Josh Donaldson

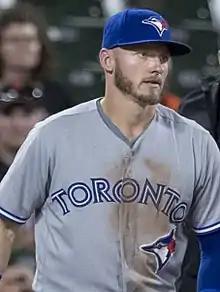
Donaldson in 2017

On April 13, 2017, Donaldson left the game after straining his right calf, and was placed on the 10-day disabled list the following day. He returned to the lineup in late May. From August 1 to the end of the 2017 season, Donaldson hit .302 with 22 home runs in 227 plate appearances.